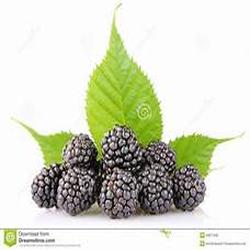
Label: Blackberry